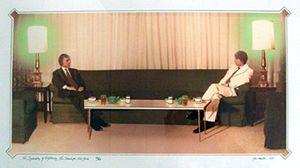
Diplomati
Ger van Elk, Symmetry of Diplomacy, 1975, Groninger Museum.
Diplomati, betød oprindeligt videnskaben om statsdokumenter, men er i denne betydning afløst af ordet diplomatik. Dernæst betegner diplomati også videnskaben om varetagelsen af staternes gensidige forhold og de i udenrigske statsforhandlinger brugelige regler og former. Diplomati i denne betydning, omfattende statsforhandlingskunsten og alle dertil hørende regler, stammer først fra slutningen af 1700-tallet. Endelig betegner diplomati det ved et lands udenrigske repræsentation beskæftigede personale, derunder i videste forstand også personalet i de forskellige udenrigsministerier, men oftest repræsentationen i andre lande, der kan have rang af ambassade, højkommissariat, legation eller konsulat.